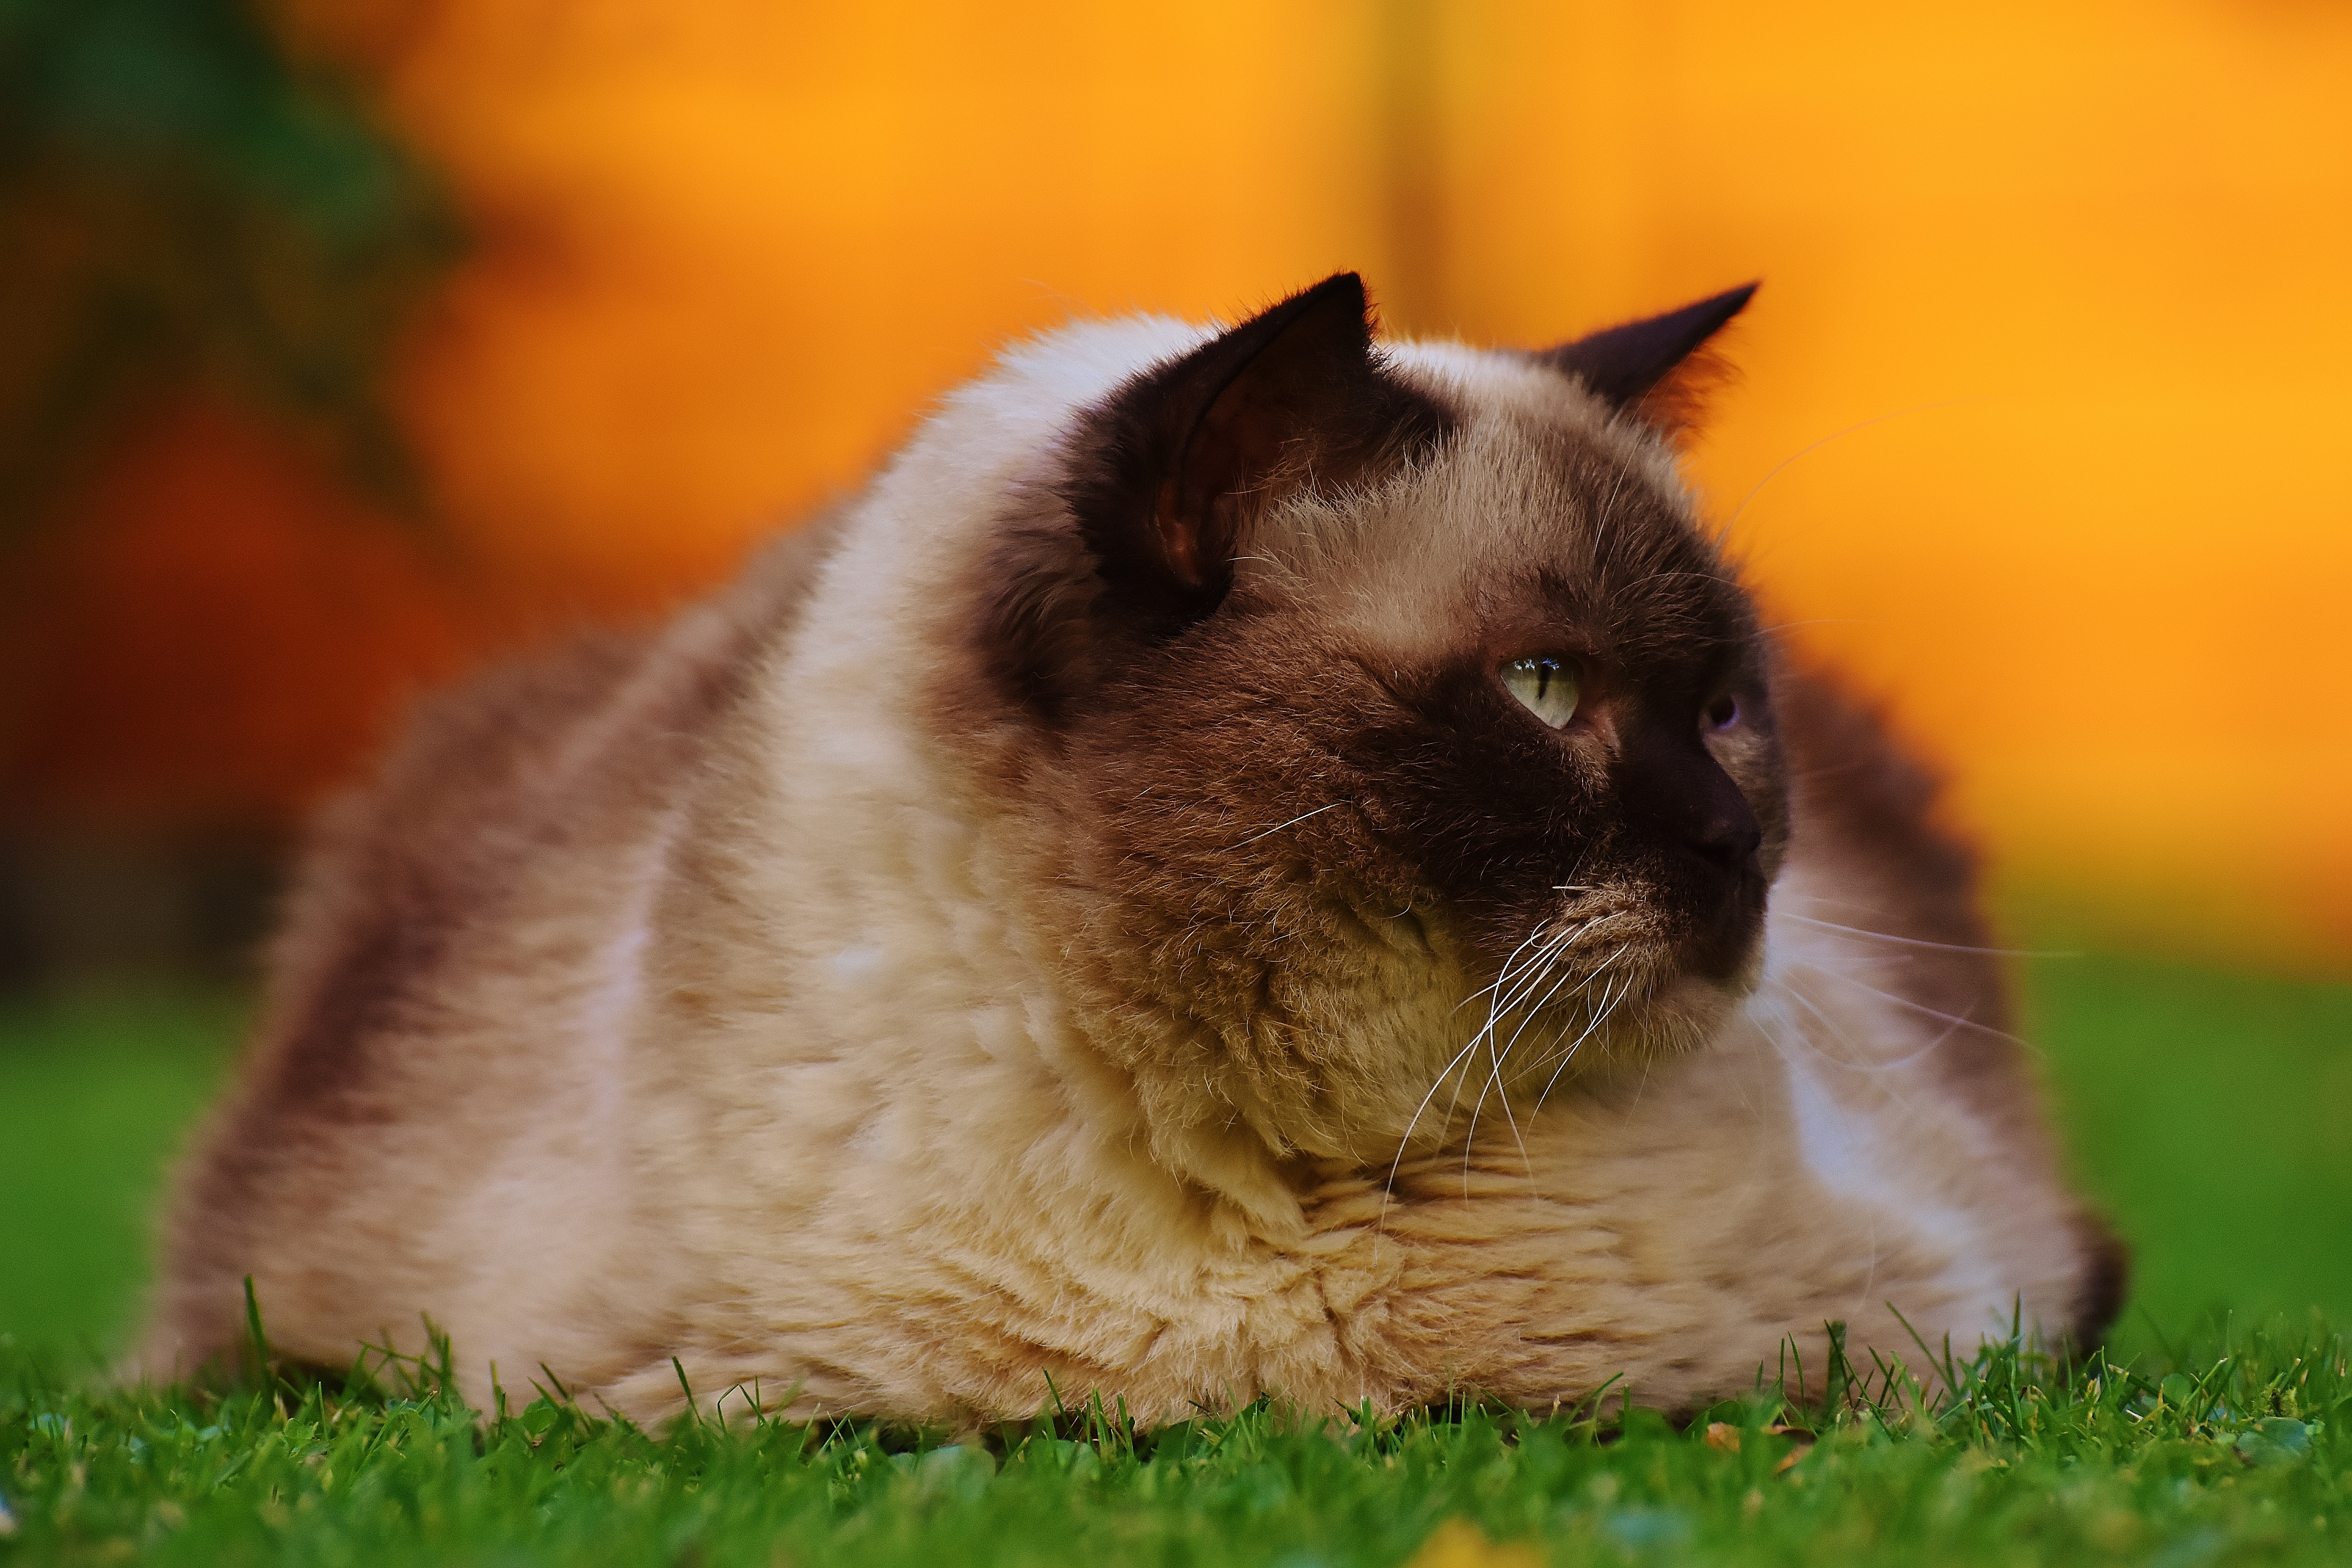
grass, sweet, cute, fur, kitten, cat, brown, mammal, fauna, blue eye, close up, thoroughbred, nose, whiskers, relaxation, beige, vertebrate, mieze, relaxed, british shorthair, concerns, small to medium sized cats, cat like mammal, carnivoran